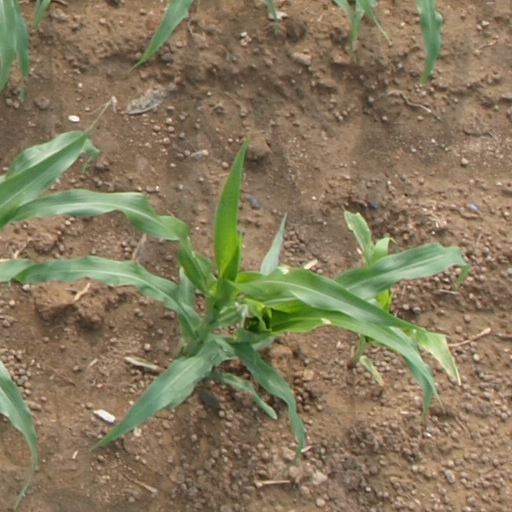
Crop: maize; corn